Agriculture in South Korea

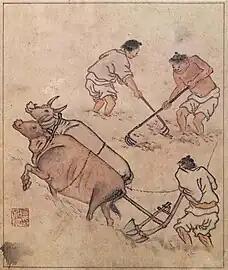
Plowing a rice field c1780 by Kim Hong-do 1745-1806 (aka Danwon), one of Korea's greatest painters. The plow is pulled through heavy ankle-deep mud by a team of two bullocks.

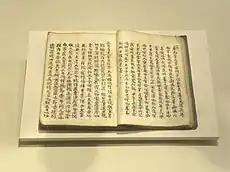
Part of a flourishing farming literature is this 16 volume work in manuscript (1766), "Jeungbo sallim gyeongje (Revised Farm Management)" by Yu Jung-rim, a doctor.

According to the oldest agricultural book in South Korea, "Nongsa chiksŏl", in the 15th century, the most extensive agricultural cultivations in South Korea were yellow rice, millet, soybeans and rice, followed by crops such as wheat and ginseng. In the mid- sixteenth century, the transplanting method gradually became a common method of paddy field cultivation. In the 18th century, the transplanting method was not only extended to Tianshui paddy fields (rice fields that can only be irrigated by rain), but also used in paddy and dry land agriculture. The original direct seeding method of planting rice was also improved. Fertilisation techniques date from the 16th century, and from the 18th century irrigation and double-cropping of mixed crops ensured high produce yields.